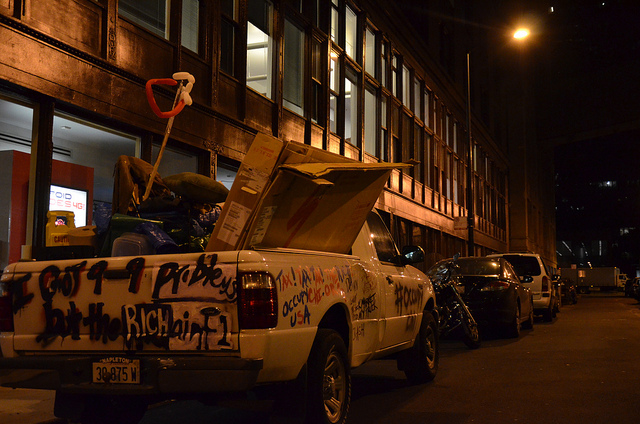
user: Given an image and a question. Answer the question in a short answer. Question: Art or vandalism? Short Answer:
assistant: vandalism